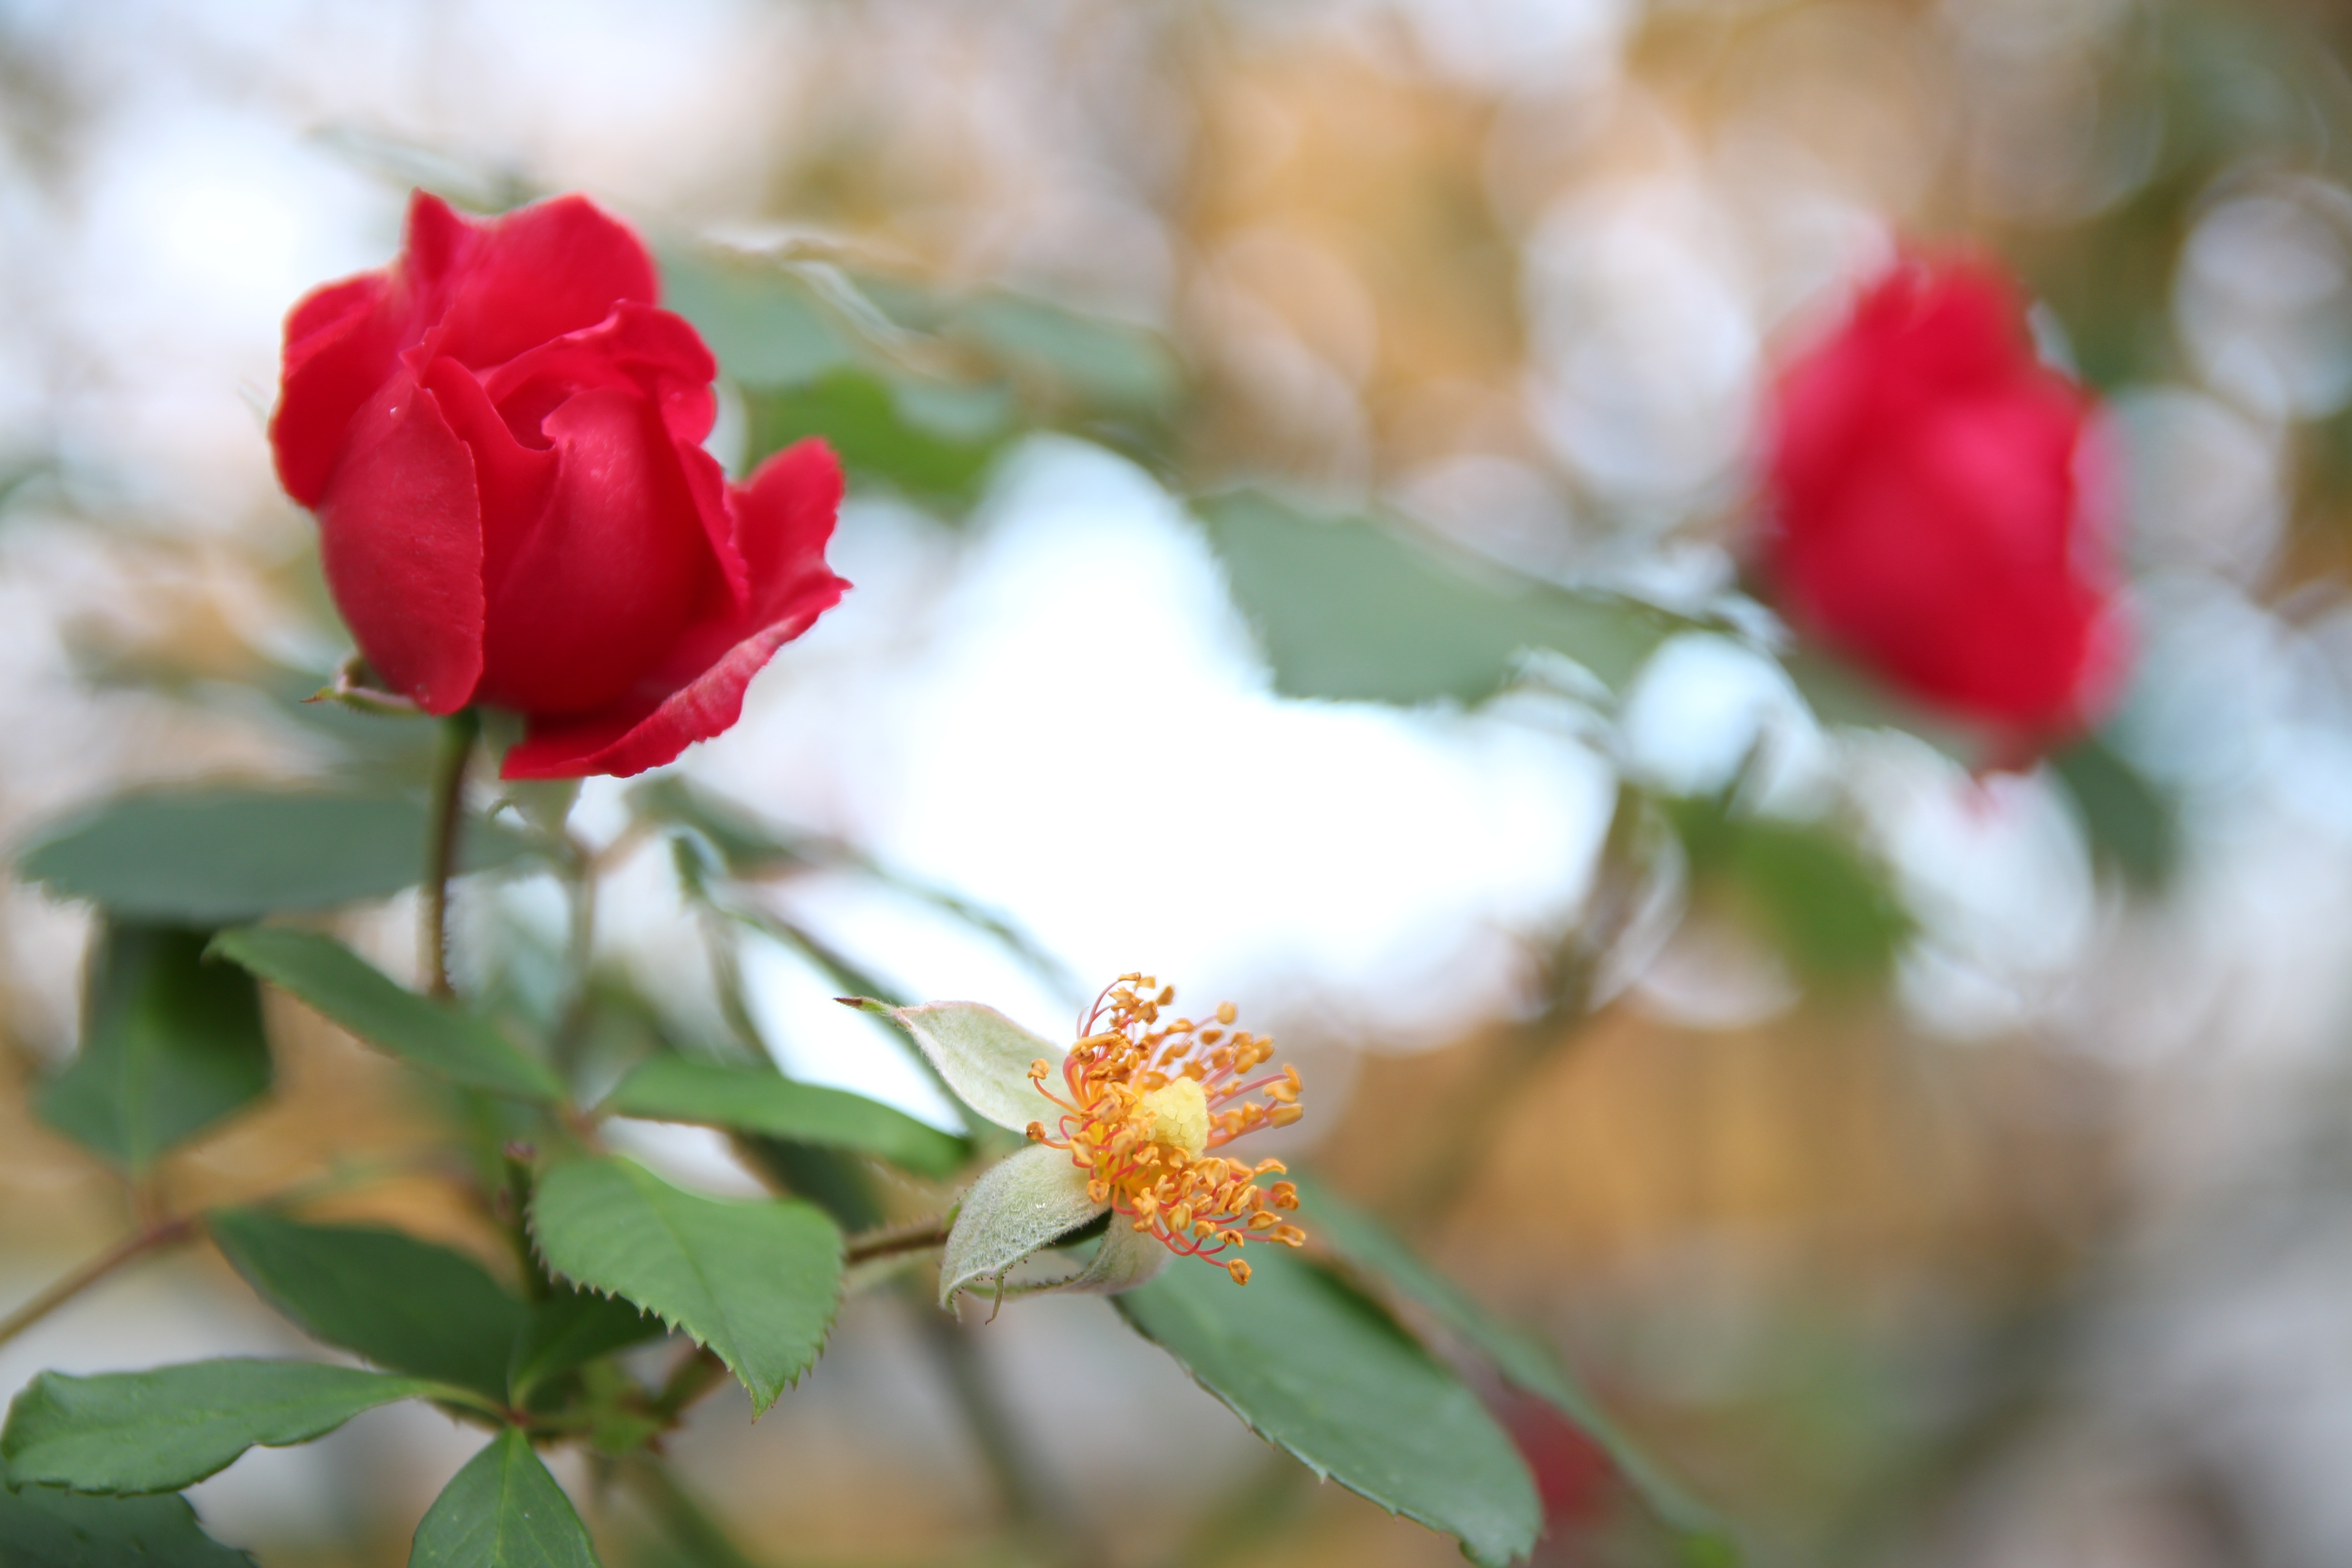
nature, blossom, plant, leaf, flower, petal, rose, red, botany, flora, plants, flowers, close up, shrub, beautiful, macro photography, flowering plant, garden roses, rose family, red roses, land plant